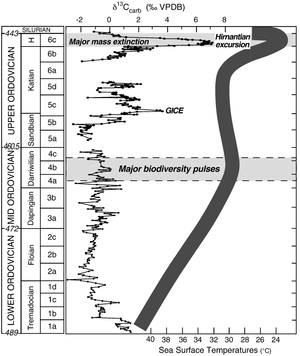
La glaciation de l'Ordovicien supérieur est la première partie de la glaciation de l'Andéen-Saharien. Elle a affecté la région du Sahara au cours de l'Ordovicien supérieur, entre 460 et 440 Ma. La température des mers tropicales était inférieure d'environ 5 °C aux températures actuelles. Cette glaciation majeure est considérée comme la cause principale de l'extinction Ordovicien-Silurien, au cours de laquelle la majorité des espèces d'animaux marins ont disparu. La glaciation de l'Ordovicien supérieur est le seul épisode glaciaire ayant coïncidé avec une extinction de masse.